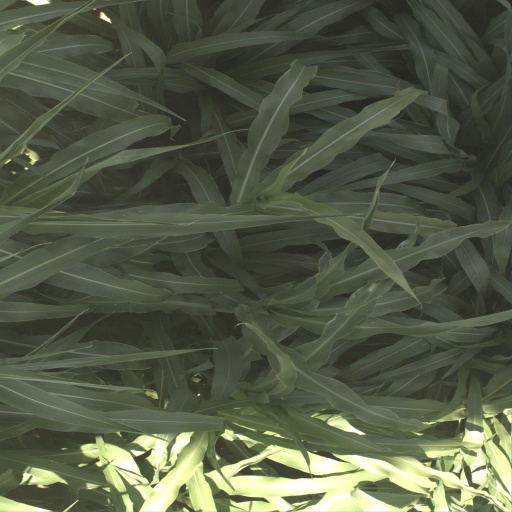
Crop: sorghum